NBA Street Showdown

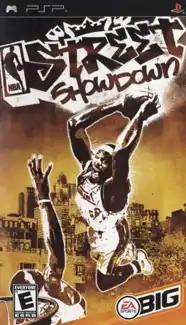
North American cover art featuring "LeBron James"

NBA Street Showdown is a basketball video game developed by Canadian studio Team Fusion and published by Electronic Arts under the EA Sports BIG label. It is the fourth installment in the NBA Street series, and a handheld port of NBA Street V3. The game was released in 2005 for the PlayStation Portable.